Medieval cuisine

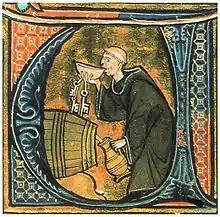
An abbey cellarer testing his wine. Illumination from a copy of "Li livres dou santé" by Aldobrandino of Siena. British Library, Sloane 2435, f. 44v.

While all forms of wild game were popular among those who could obtain it, most meat came from domestic animals. Domestic working animals that were no longer able to work were slaughtered but not particularly appetizing and therefore were less valued as meat. Beef was not as common as today because raising cattle was labor-intensive, requiring pastures and feed, and oxen and cows were much more valuable as draught animals and for producing milk. Lamb and mutton were fairly common, especially in areas with a sizeable wool industry, as was veal. Goat meat was consumed in some parts of medieval Europe. Far more common was pork, as domestic pigs required less attention and cheaper feed. Domestic pigs often ran freely even in towns and could be fed on just about any organic waste, and suckling pig was a sought-after delicacy. Just about every part of the pig was eaten, including ears, snout, tail, tongue, and womb. The intestines, bladder, and stomach could be used as casings for sausage or even illusion food such as giant eggs. Among the meats that today are rare or even considered inappropriate for human consumption are the hedgehog and porcupine, occasionally mentioned in late medieval recipe collections. Rabbits remained a rare and highly prized commodity. In England, they were deliberately introduced by the 13th century and their colonies were carefully protected. Further south, domesticated rabbits were commonly bred and raised both for their meat and fur. It is frequently and falsely claimed that they were of particular value for monasteries because newborn rabbits were allegedly declared fish (or at least not meat) by church officials, allowing them to be eaten during Lent.